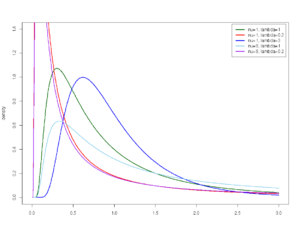
En théorie des probabilités et en statistique, la loi inverse-gaussienne est une loi de probabilité continue à deux paramètres et à valeurs strictement positives. Elle est nommée d'après le statisticien Abraham Wald.